Kachidoki Station

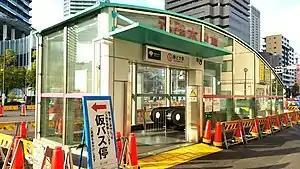
Entrance A3b, 2019

is a subway station on the Toei Ōedo Line in Chūō, Tokyo, Japan, operated by the Tokyo subway operator Tokyo Metropolitan Bureau of Transportation (Toei).